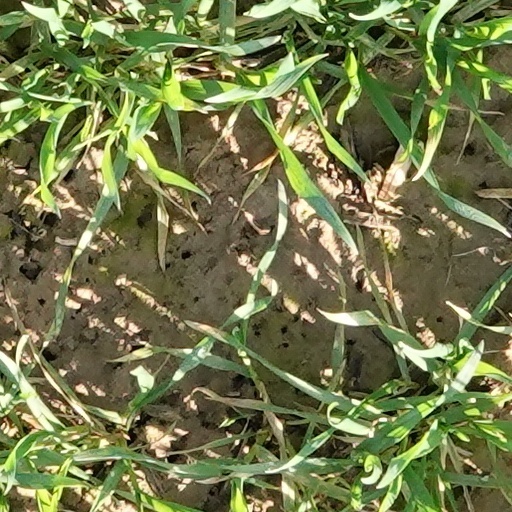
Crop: wheat